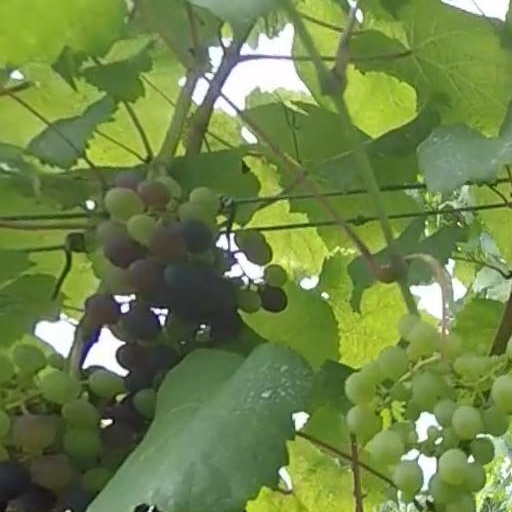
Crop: grape